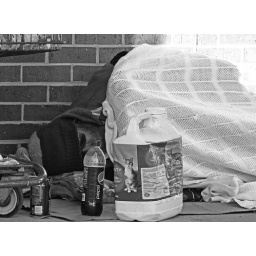
I spotted this poor man sleeping on the sidewalk on Boston Street in East Baltimore.